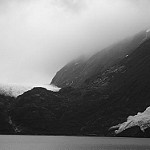
Label: B & W